Patrick Stewart

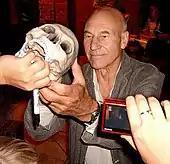
Stewart signing autographs following a production of "Hamlet" at the RSC in July 2008

Stewart's other film and television roles include the flamboyantly gay Sterling in the 1995 film "Jeffrey" and King Henry II in "The Lion in Winter", for which he received a Golden Globe Award nomination for his performance and an Emmy Award nomination for executive-producing the film. He portrayed Captain Ahab in the 1998 made-for-television film version of "Moby Dick", receiving an Emmy Award nomination and Golden Globe Award nomination for his performance. He starred in the 1998 film "Safe House". He also starred as Scrooge in a 1999 television film version of Charles Dickens' "A Christmas Carol", receiving a Screen Actors Guild Award nomination for his performance.